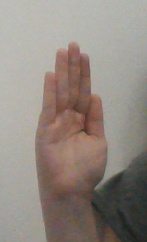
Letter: seen